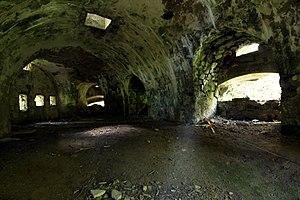
L'intérieur d'une caponnière du fort de Montgilbert
Le fort de Montgilbert est un ouvrage fortifié alpin, situé en France au sud-est de la commune de Montgilbert, dans le département de la Savoie, se situant à 1 360 mètres d'altitude.